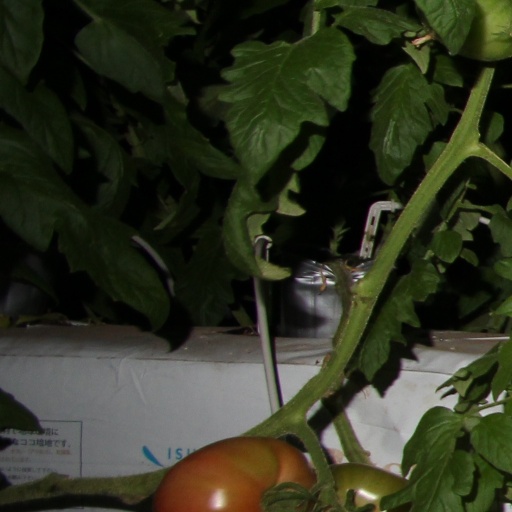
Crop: tomato